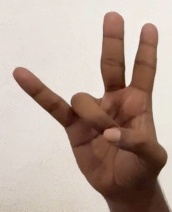
ASL sign: 7